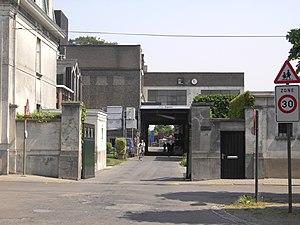
Cette page regroupe l'ensemble des monuments classés de la ville d'Evergem.